Tomb of Mariam-uz-Zamani

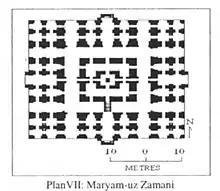
Layout of Mausoleum

The mausoleum contains three tombstones: one in the underground mortuary chamber, which is the grave itself; the cenotaph above it; and another cenotaph on the terrace. The ground floor consists of some forty chambers, which bear faint traces of paintings on plastered walls. The center of the ground floor houses the cenotaph of Empress Mariam-uz-Zamani.